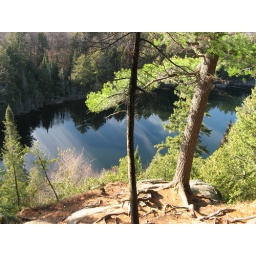
sky in lake